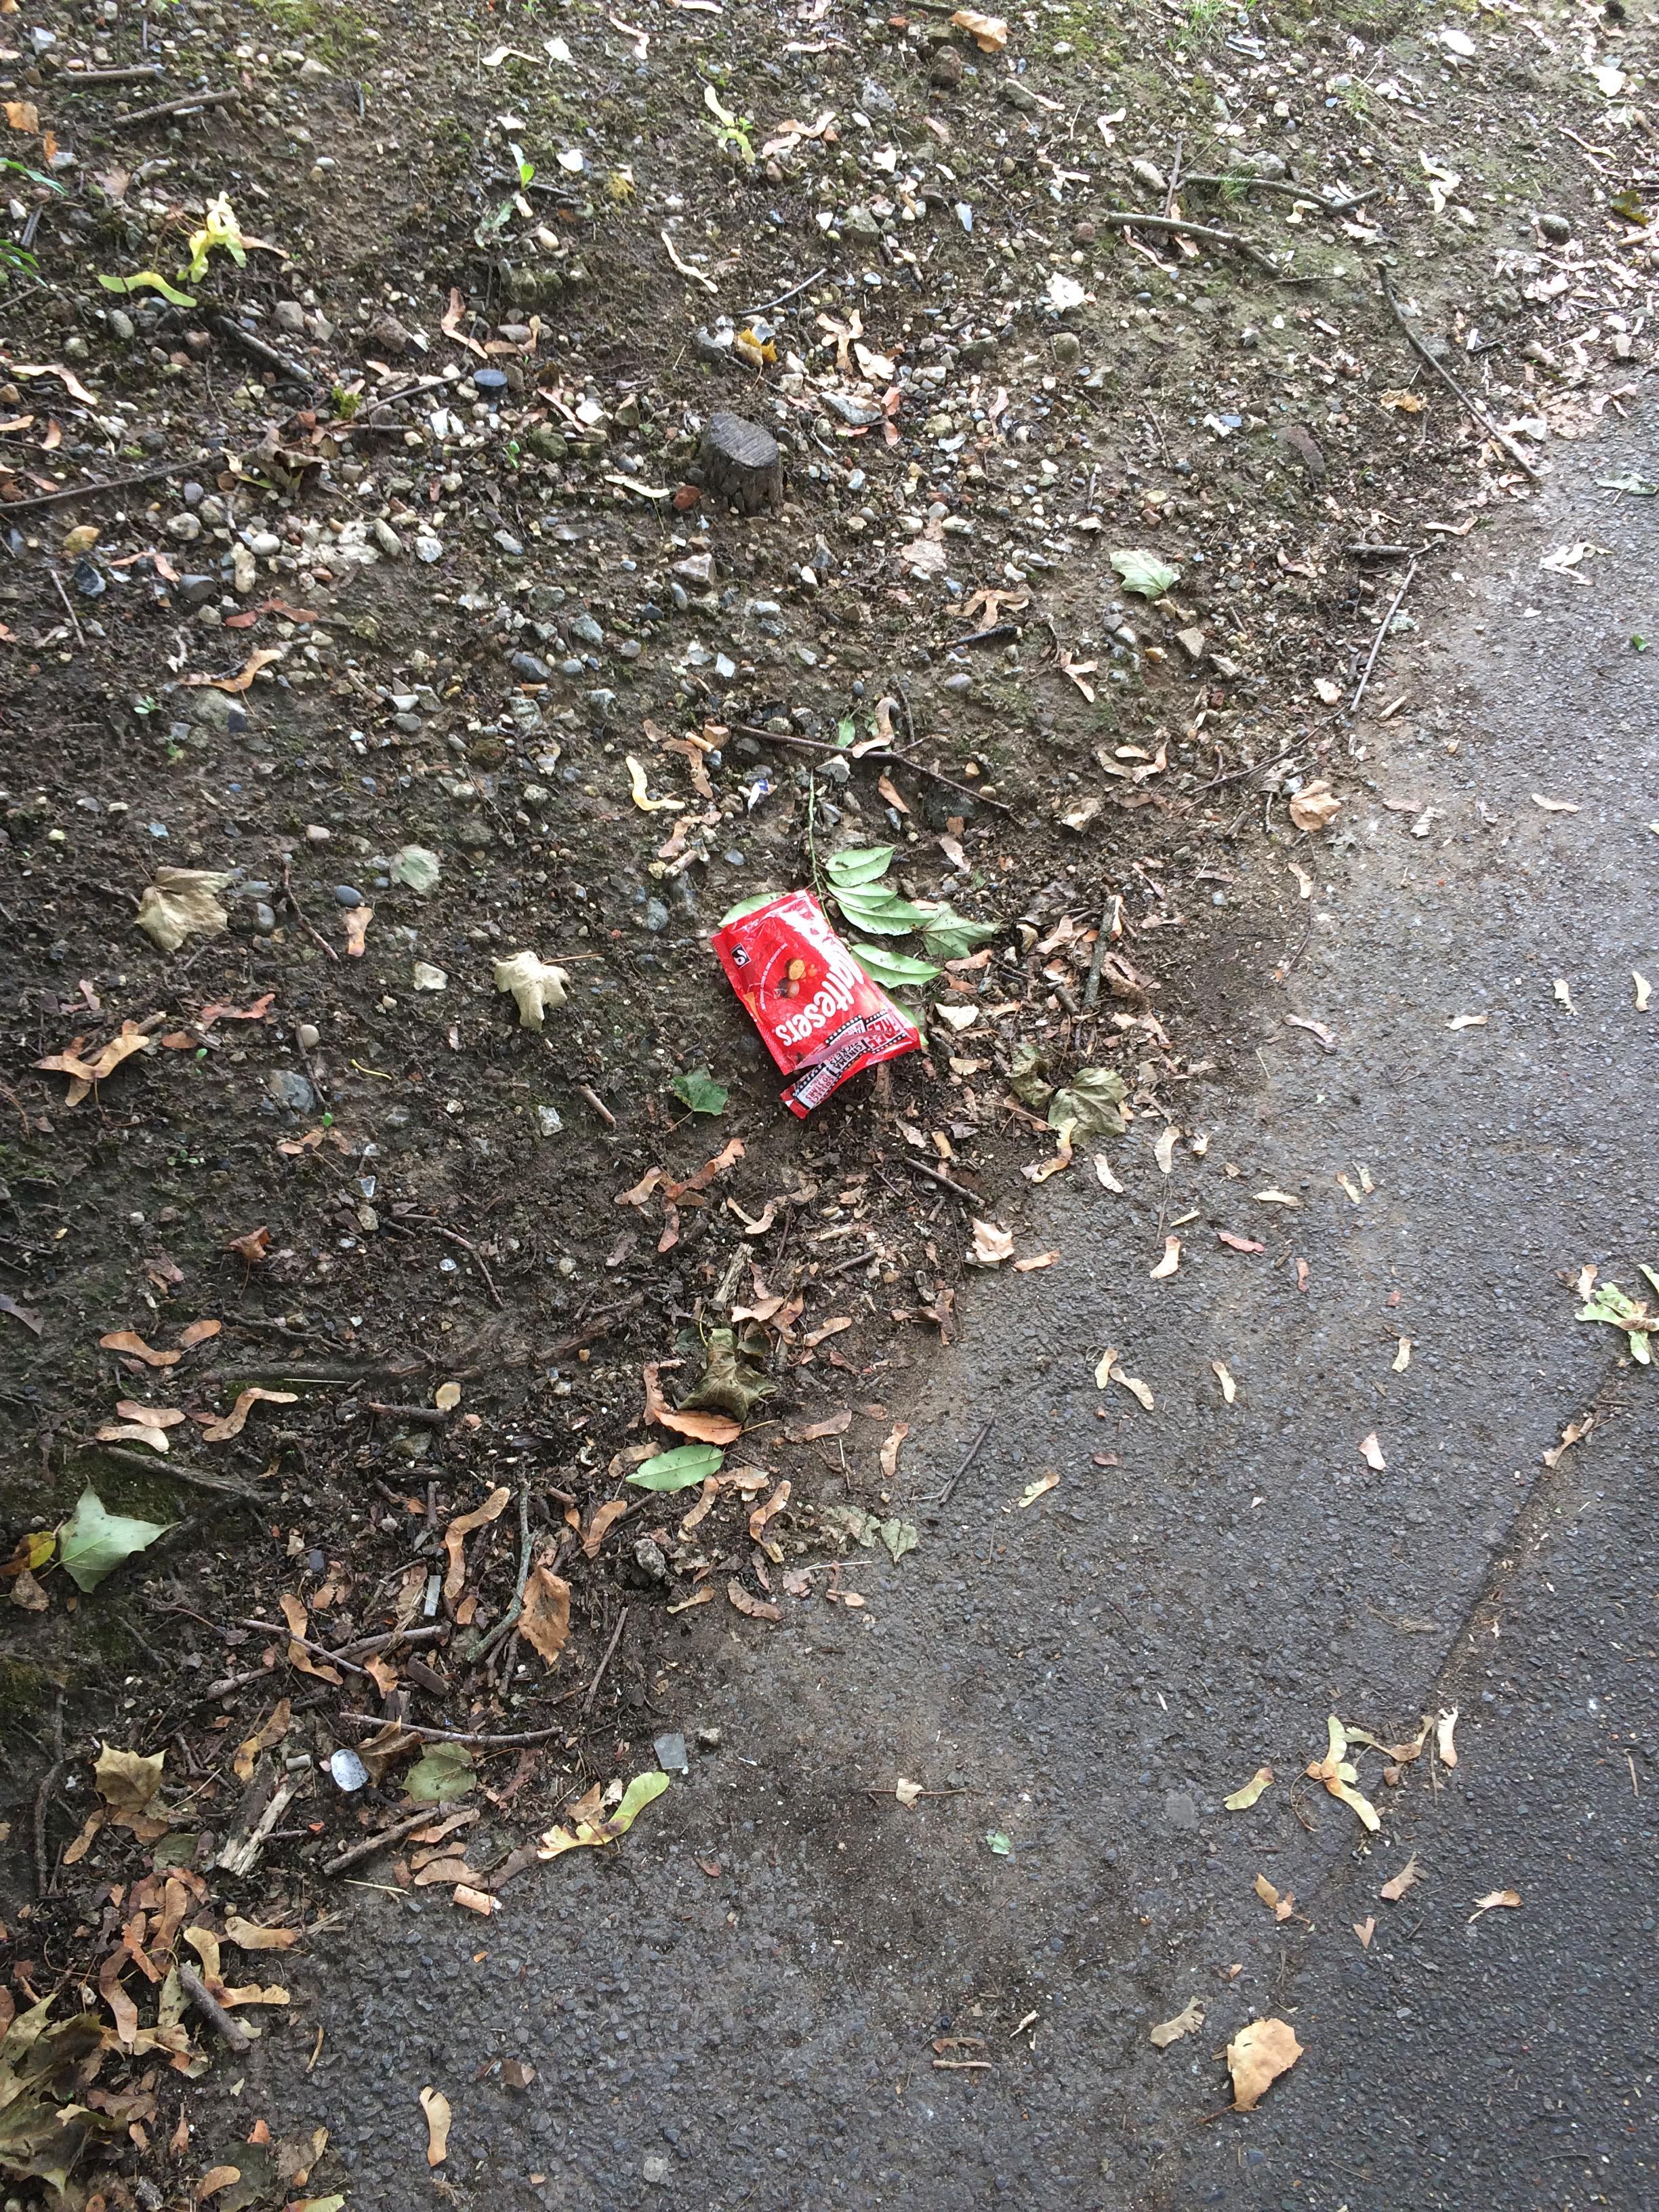
Object: Other plastic wrapper (Plastic bag & wrapper)

Object: Cigarette (Cigarette)